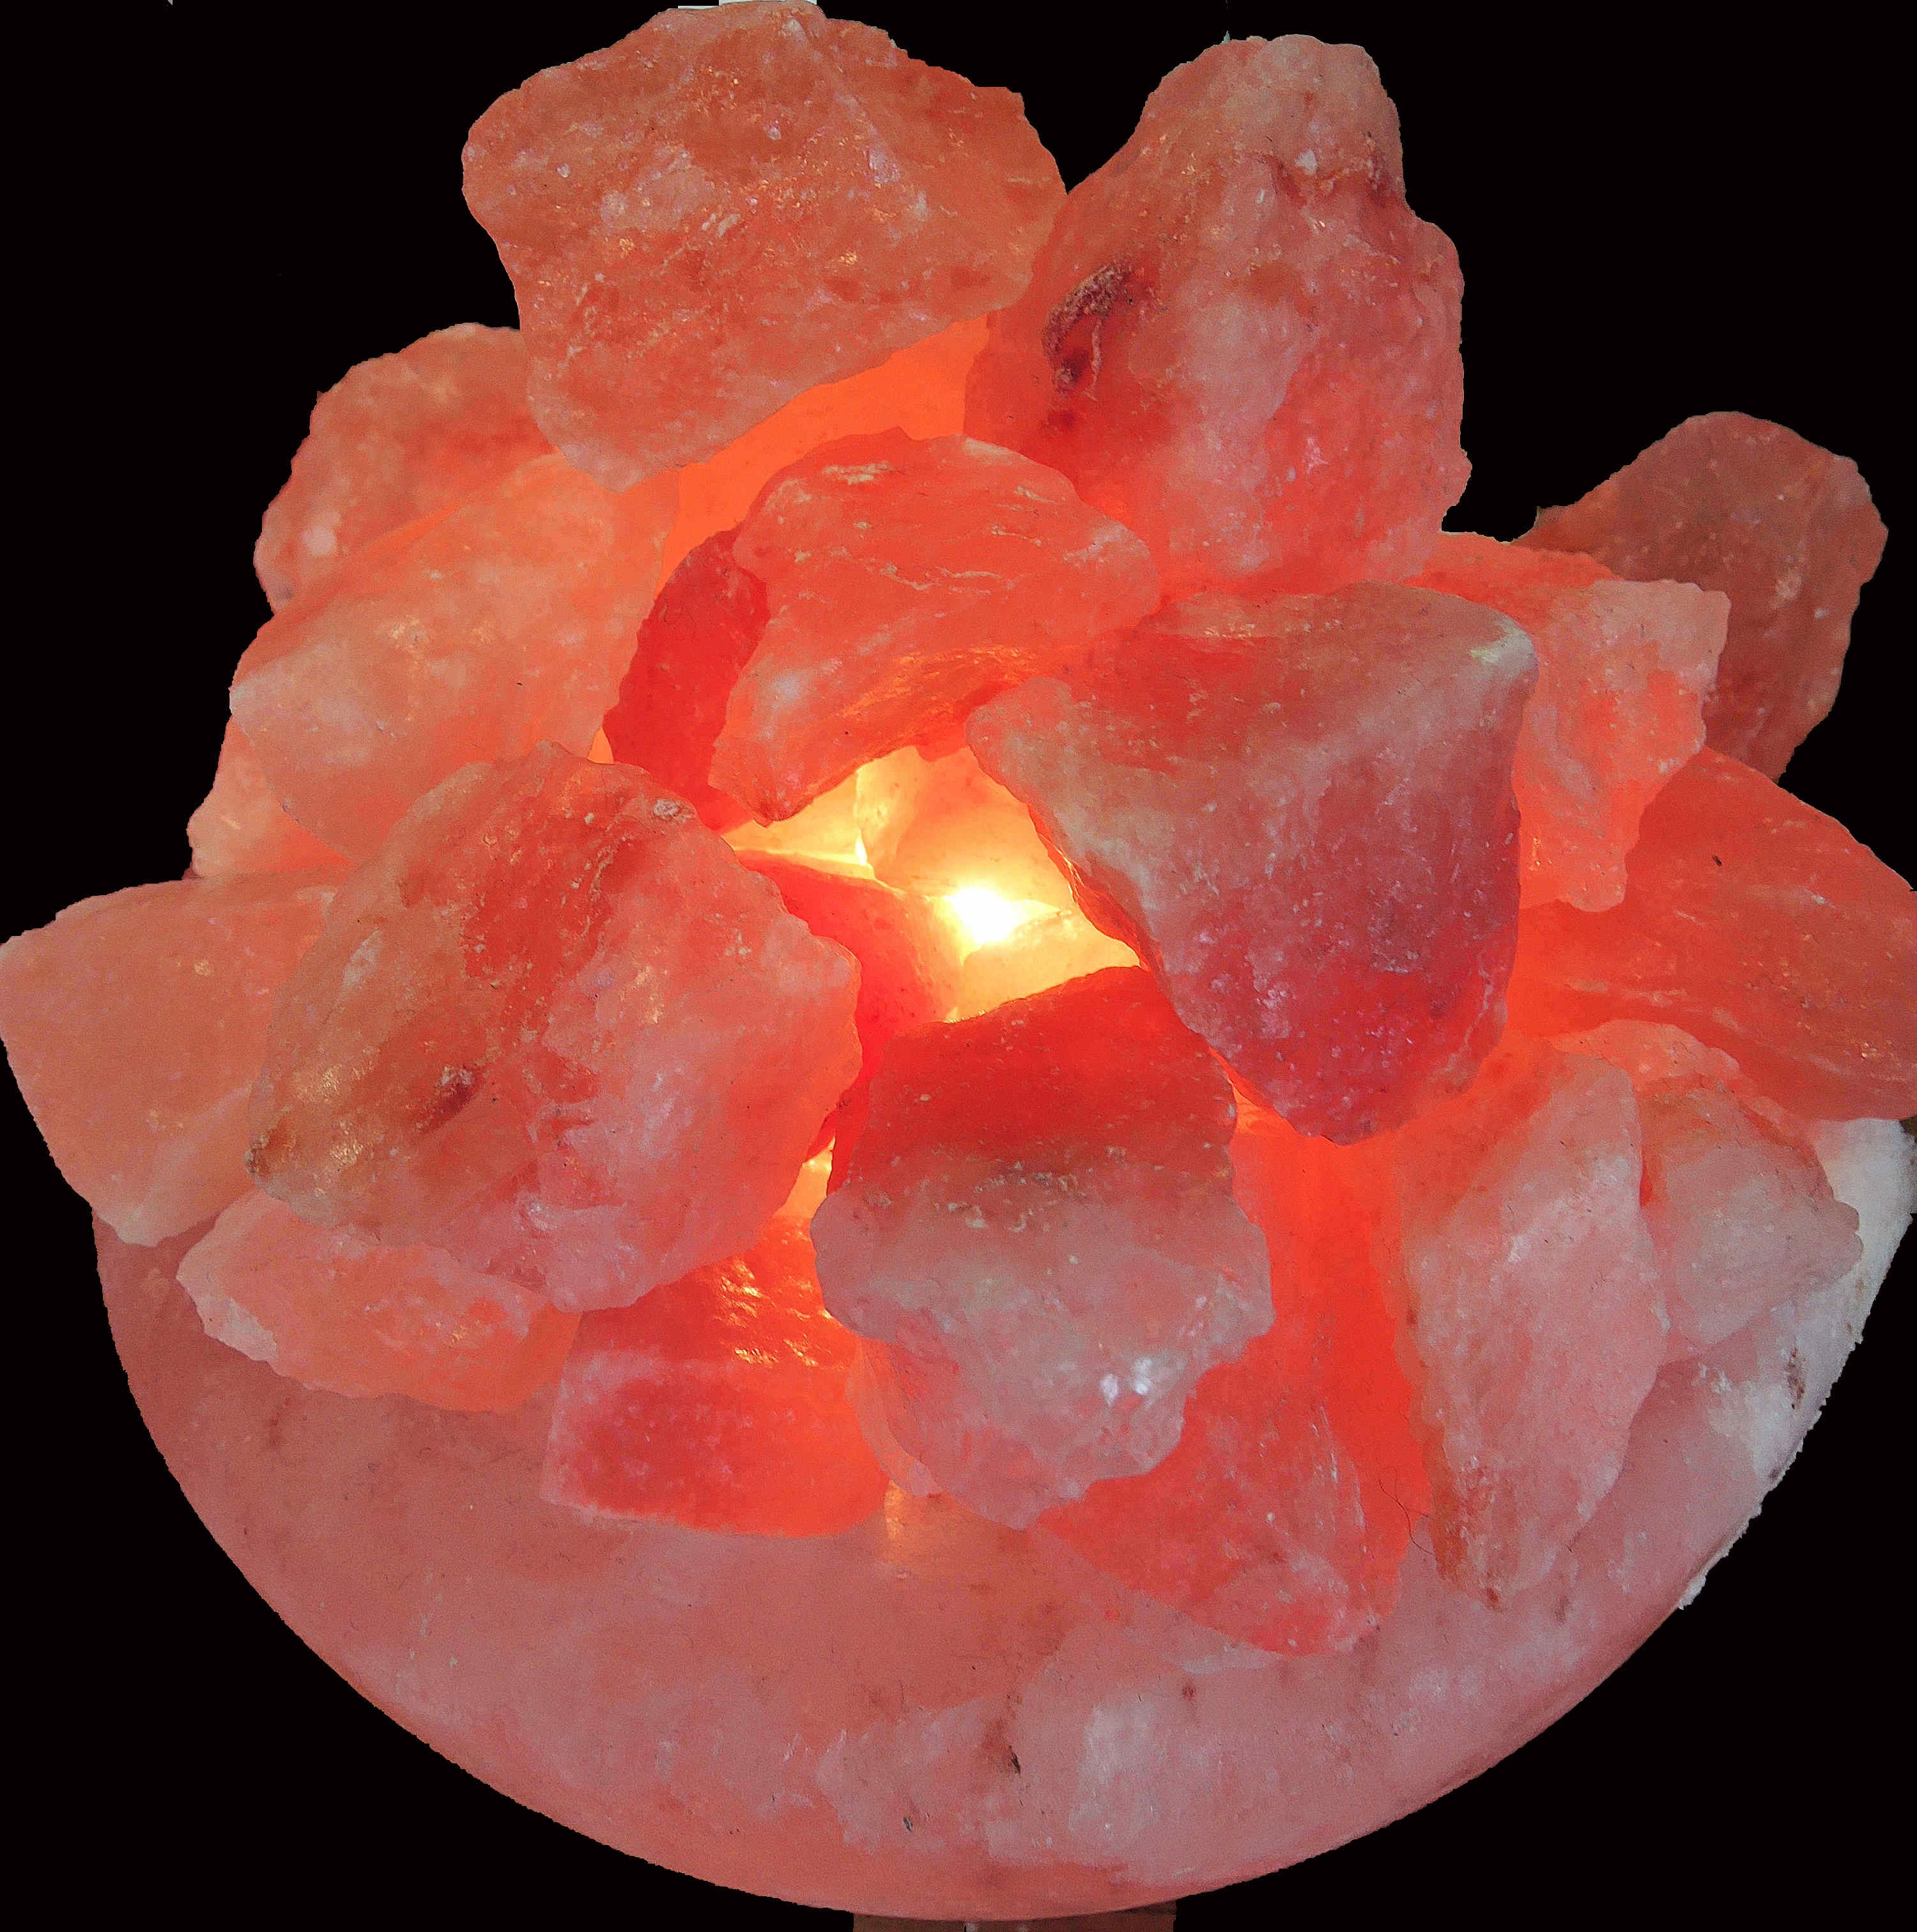
flower, petal, pink, material, beauty, minerals, crystal, mineral, quartz, himalayas, rock salt light, ionizer